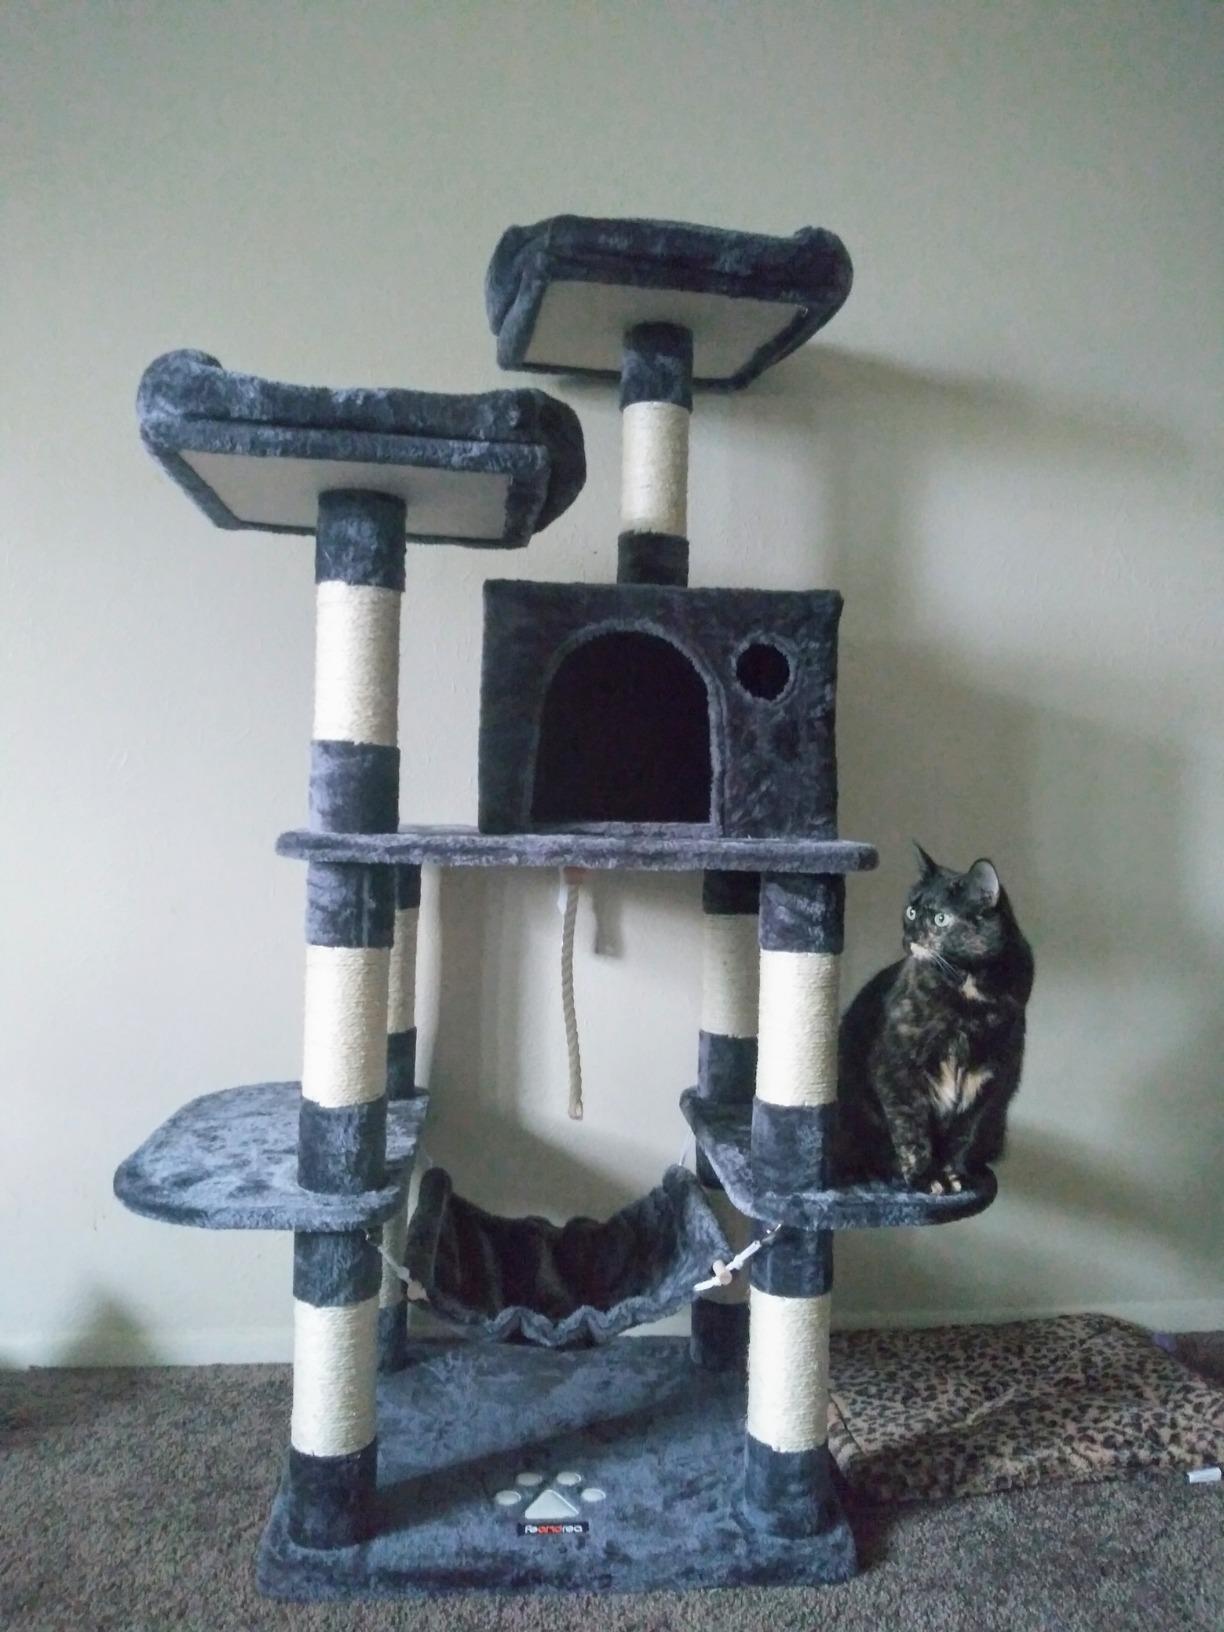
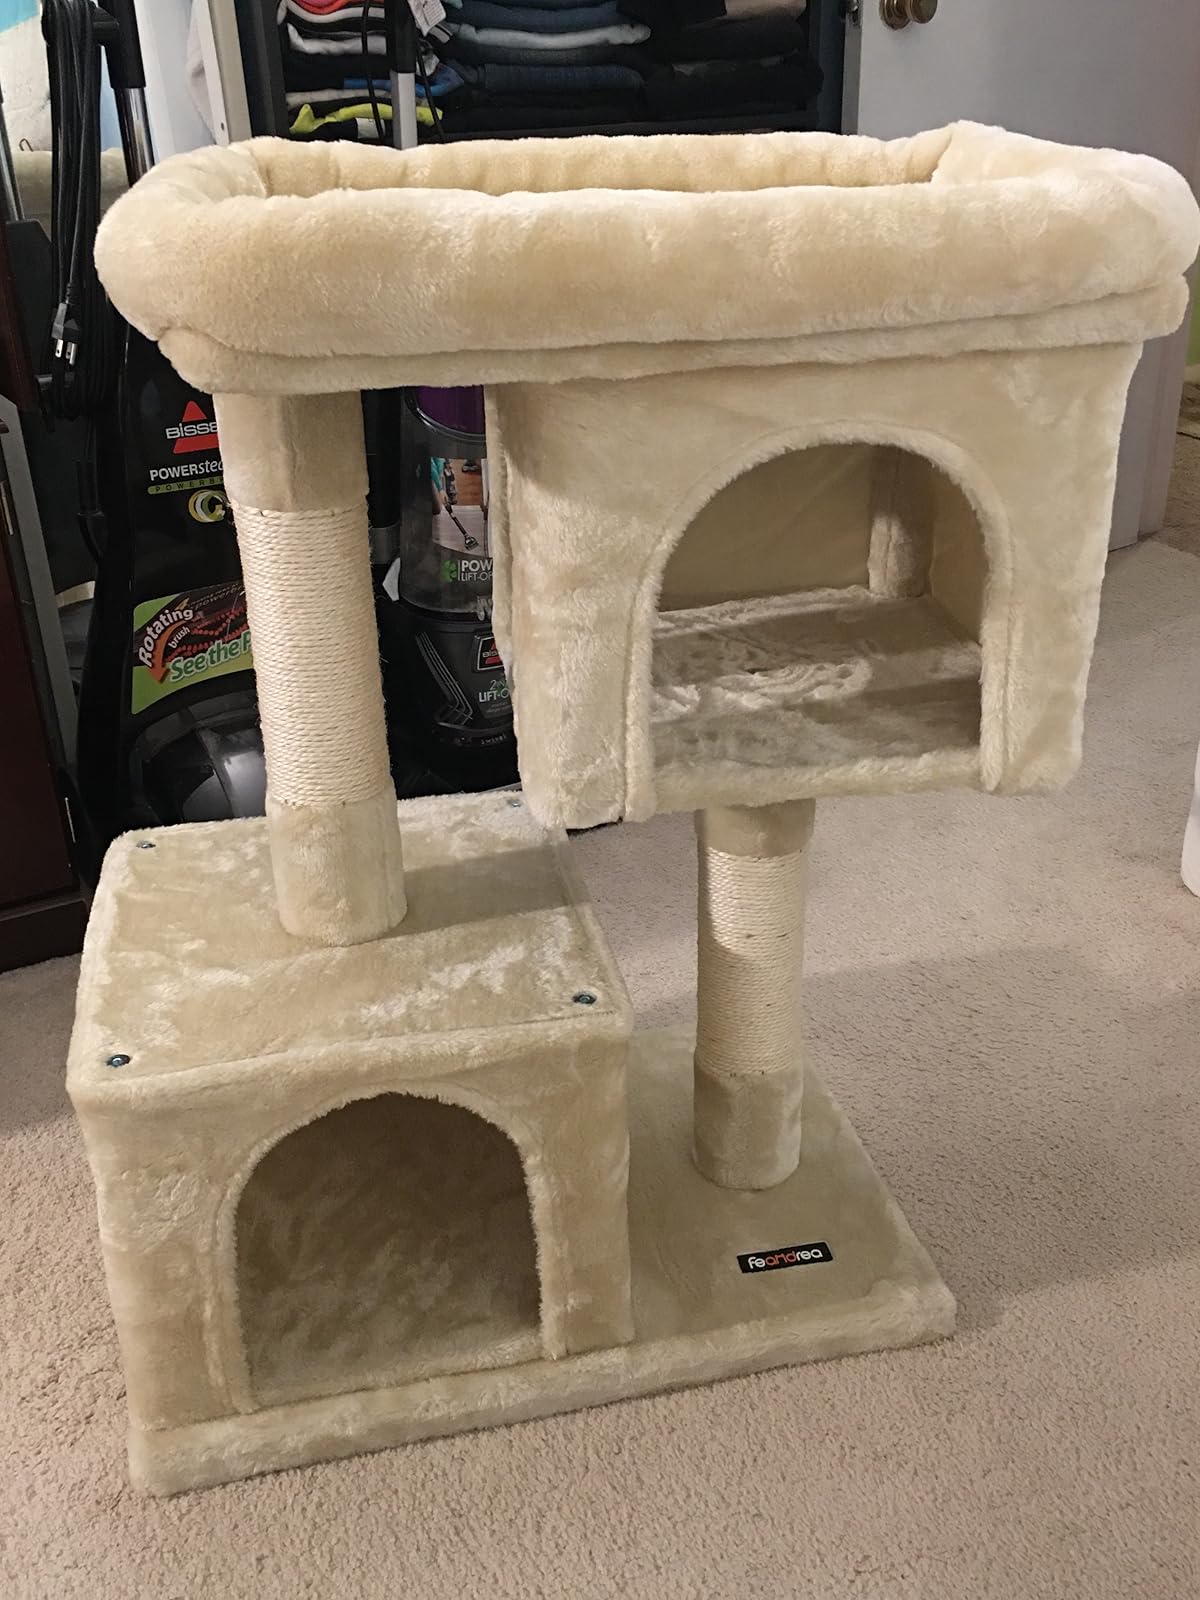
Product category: items_cat tree
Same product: no